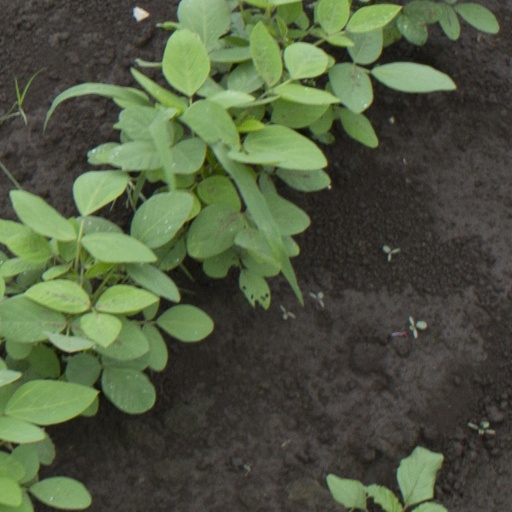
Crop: soybean